Sting Ray (torpedo)

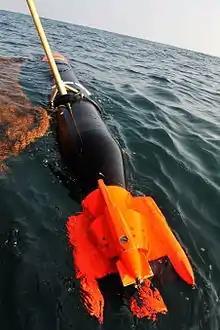
Ship-launched training variant

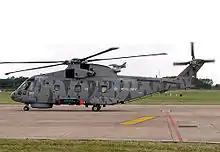
A Merlin HM1 loaded with a Sting Ray torpedo

The Sting Ray is a British acoustic homing lightweight torpedo (LWT) manufactured by GEC-Marconi, who were later bought out by BAE Systems. It entered service in 1982.